EXceed

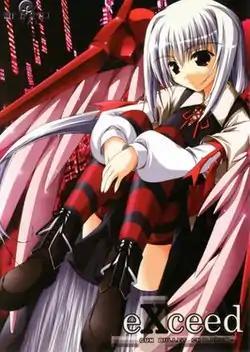
Cover of the original eXceed

is a series of Japanese shoot 'em up video games developed by the dōjin circle (formerly FLAT). The first game, "eXceed", was released in 2005, and the latest game, "eXceed3rd JADE PENETRATE BLACK PACKAGE", was released in 2009. The series is localized into English and published by Nyu Media.